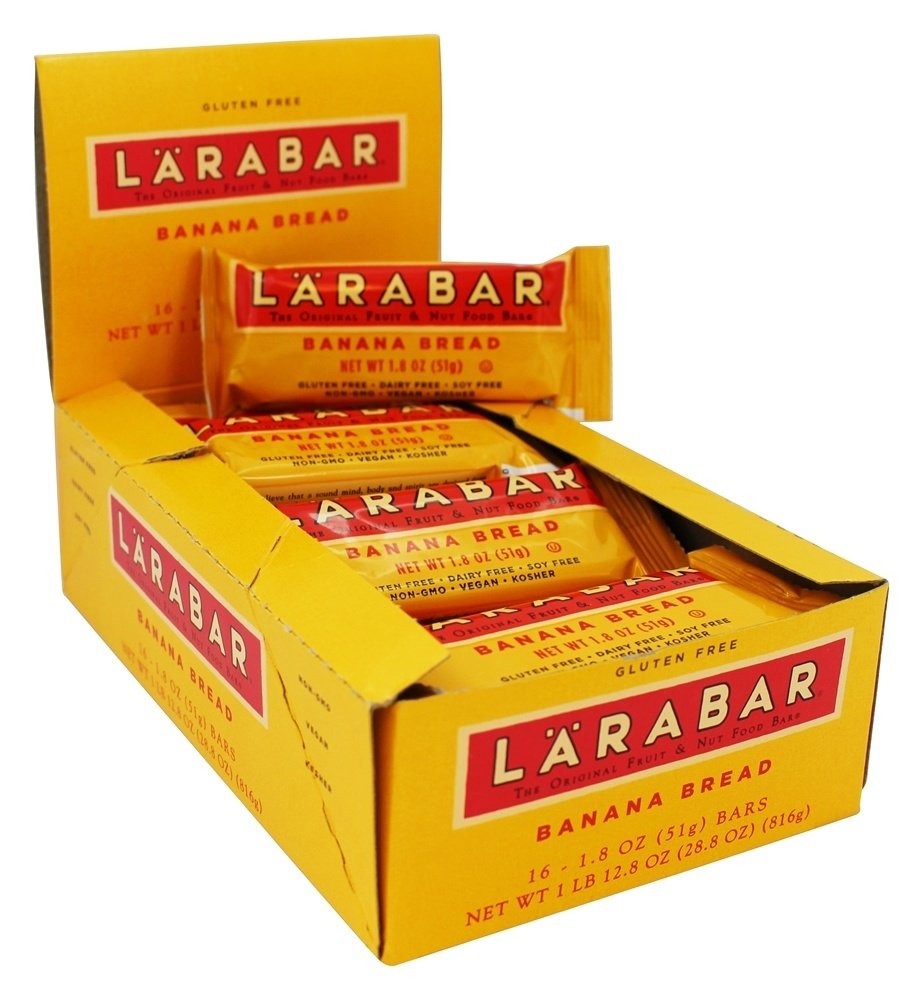
Item Name: Larabar Gluten Free Bar, Banana Bread, 1.6 oz Bars (16 Count), Whole Food Gluten Free Bars, Dairy Free Snacks
Bullet Point 1: WHOLESOME FOOD: Tasty and chewy snack bars that are Food Made From Food; vegan and gluten free, Larabars feature the combination of high quality, whole food, fair trade ingredients with a great taste
Bullet Point 2: REAL FLAVORS: 3-ingredient whole food bar made from a simple blend of almonds, dates, and unsweetened bananas; Larabars are whole food snack bars made with clean, simple ingredients; dairy free and gluten free benefits are combined with other real food ingredients to create a delicious and nutritious bar your whole family will enjoy
Bullet Point 3: SIMPLE INGREDIENTS: Gluten-free, non-GMO, vegan, soy-free, dairy-free; Larabar whole food nut bars are fuel for everyday life's great journeys; made with wholesome and natural ingredients, our delicious snack bars are filled with real nuts and ingredients for an on-the-go snack that satisfies
Bullet Point 4: CONVENIENCE: Wholesome snacks that are a naturally sweet treat; perfect for busy, on-the-go moments; delicious fruit and nut nutrition bar for a pre-workout energy boost, post workout performance recovery, afternoon snack, or a meal replacement bar when you're on the go
Bullet Point 5: CONTAINS: A 16 pack of 1.6 ounce Larabar Gluten Free Original Fruit and Nut Bars; our vegan bars are made from simple and whole food ingredients, combined for an indulgent experience that also offers gluten free and dairy free benefits
Product Description: Made from 100% real food. LRABAR is energy in its purest form. No chemicals, no fillers, no medicinal tasting supplements. LRABAR is never cooked. Never processed. Each bar is a gentle balance of high energy and sustaining foods that leave you with a pleasing sense of vitality and well being for hours to come.Enjoy the Energy!With its blend of bananas, dates and almonds - it's like biting into a slice of luscious banana bread. Each bar, in fact, contains one whole banana and enough dates to meet 12% of the daily recommended allowance of potassium. Almonds, meanwhile, provide Vitamin E, antioxidants and 2.7 grams of heart-healthy Omega-6 fatty acids. Healthy, yes, but delicious, too.Good Source of FiberExcellent Source of FiberCholesterol & Sodium FreeProvides 2.5g of Omega-6 Fatty AcidsGluten, Dairy & Soy Free1 Serving of Fruit according to the USDA Food Guide Pyramid
Value: 25.6
Unit: Ounce

Price: 44.995